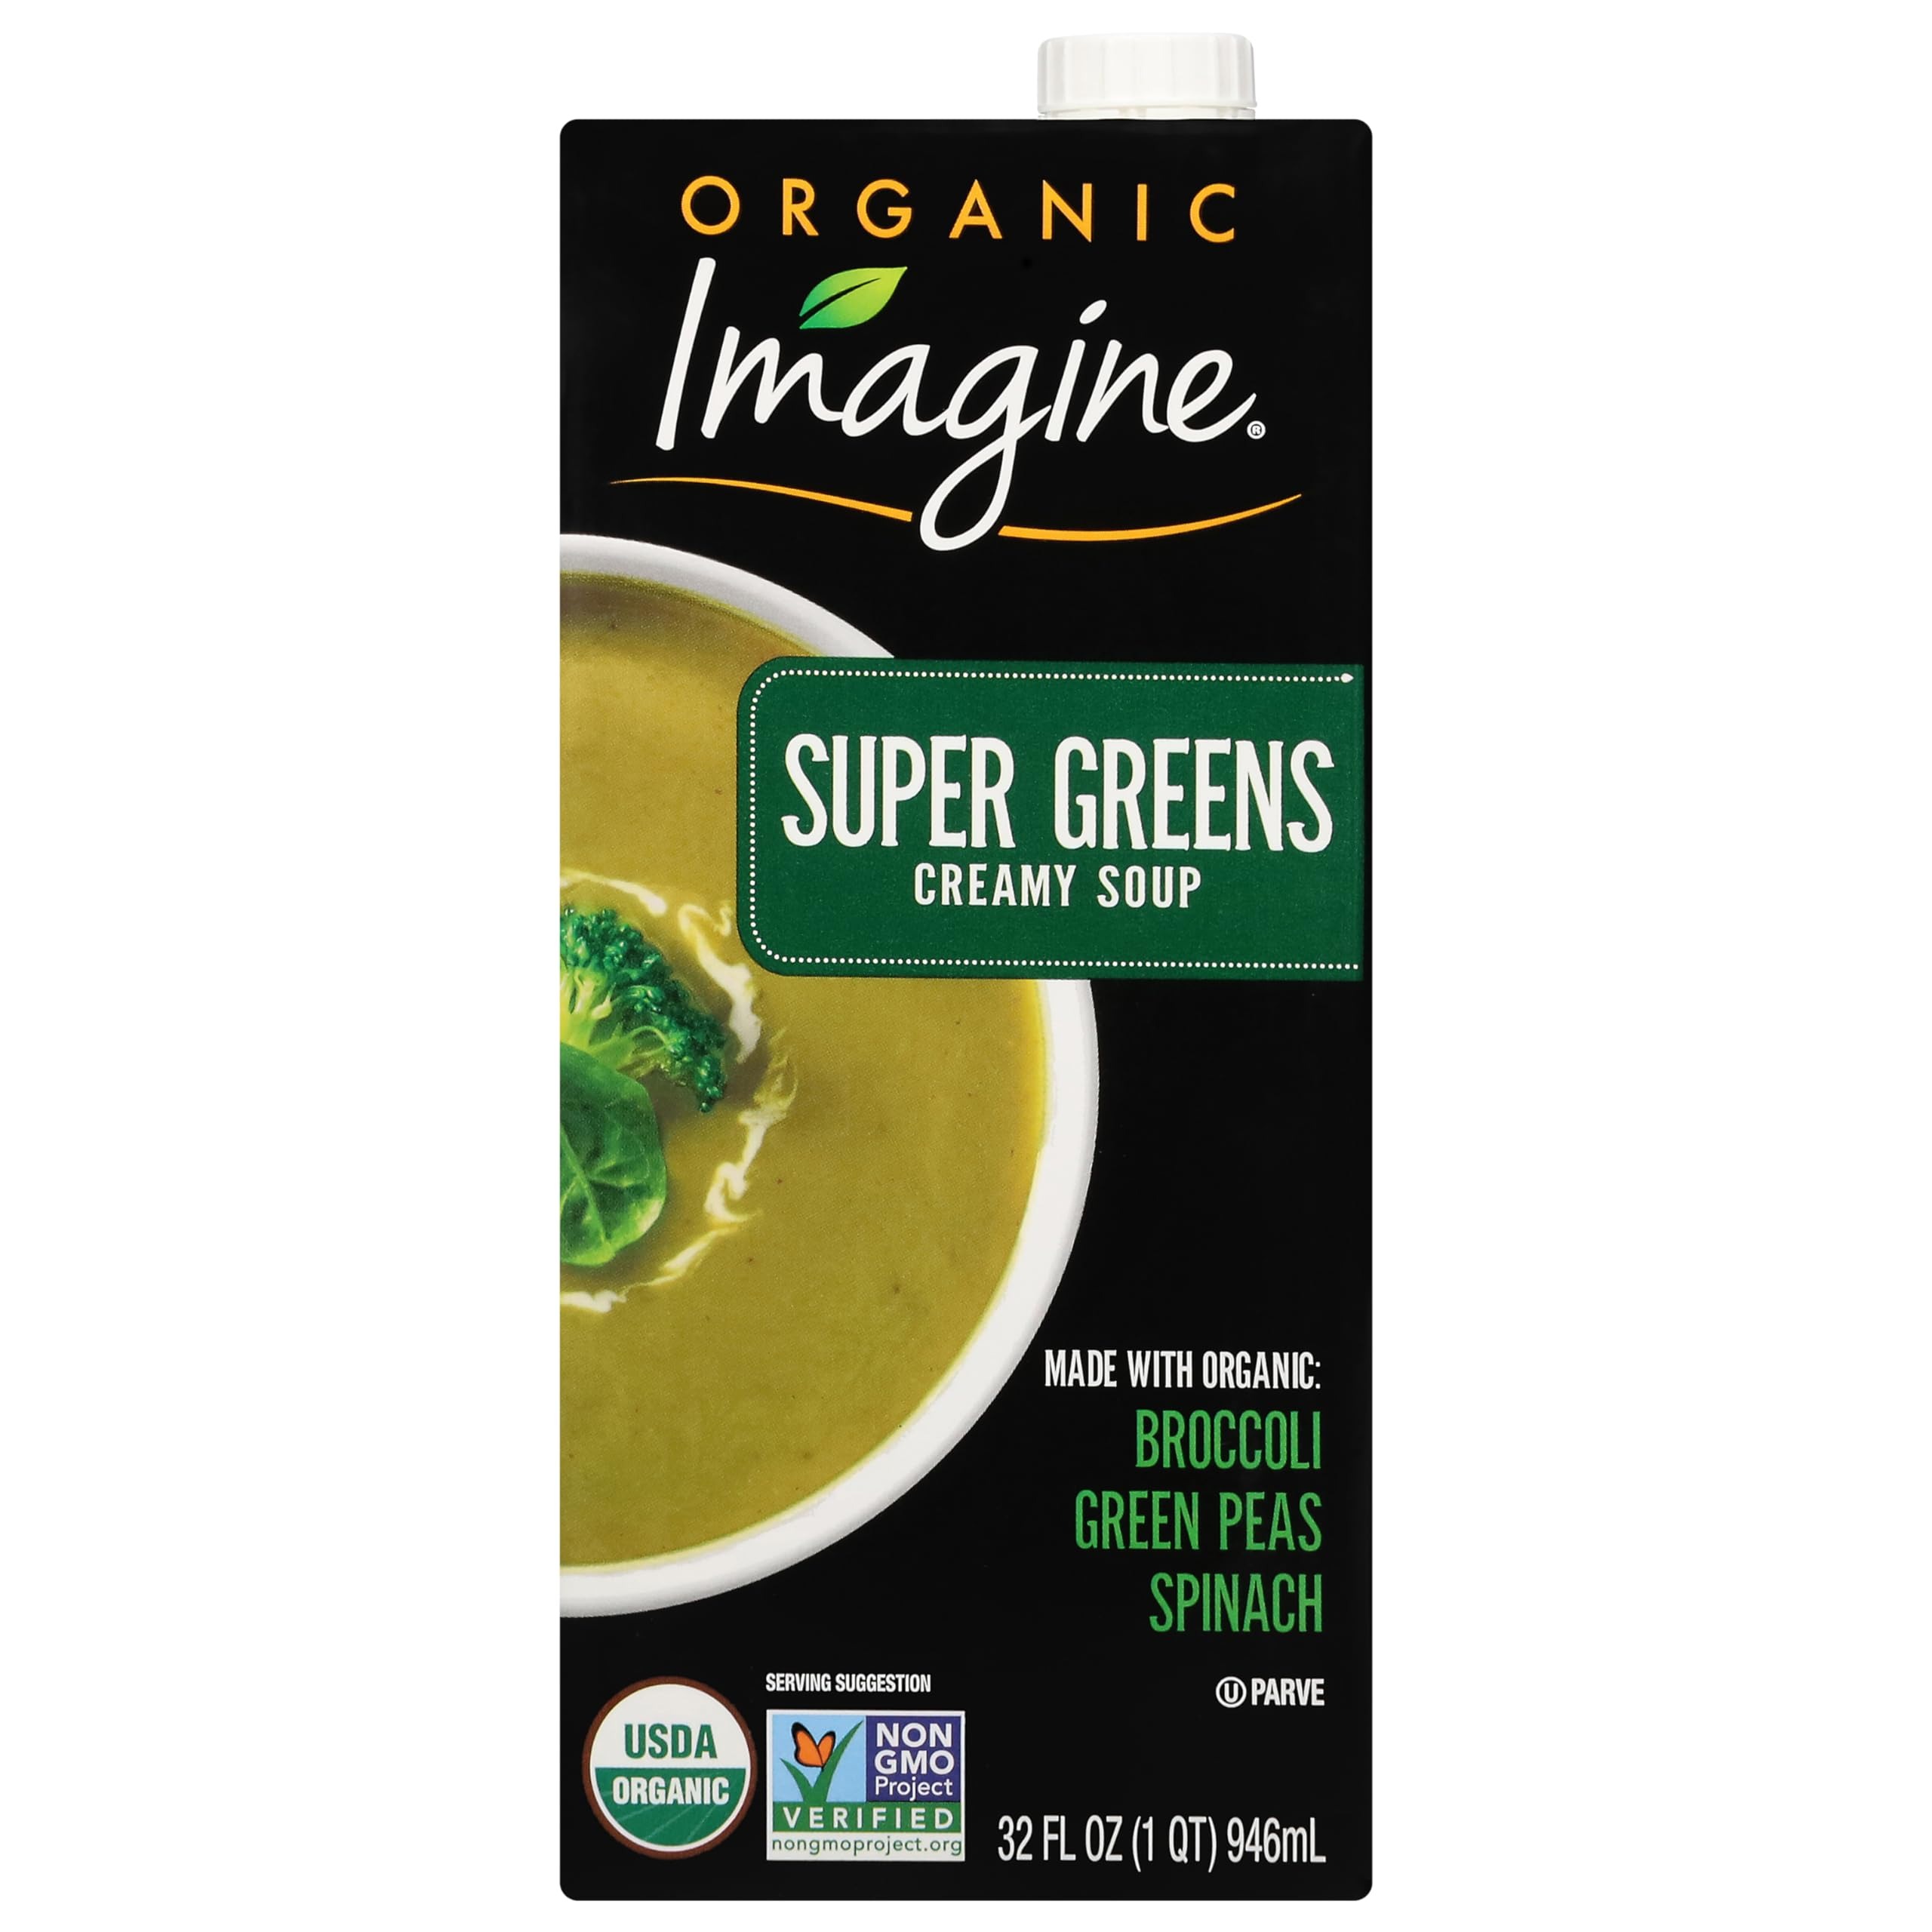
Item Name: Imagine Organic Creamy Super Greens Soup 32 oz
Bullet Point 1: This powerhouse combo of beans, vegetables, and body boosting plants delivers good nutrition in a delicious creamy soup
Bullet Point 2: Finish off with croutons, a dollop of yogurt, chives and a sprinkling of grated nutmeg for an indulgent treat. Or if you're thinking of a meal, serve with a large spoonful of cooked wild rice, roasted cherry tomatoes, yogurt & fresh basil
Bullet Point 3: Contains no added MSG, artificial flavors, chemicals, or preservatives
Bullet Point 4: Non-GMO Project Verified
Bullet Point 5: Gluten-free, vegan, non-dairy, non-GMO, and USDA organic certified - we make sure to accommodate those who are allergy and health conscious
Value: 32.0
Unit: Fl Oz

Price: 5.69